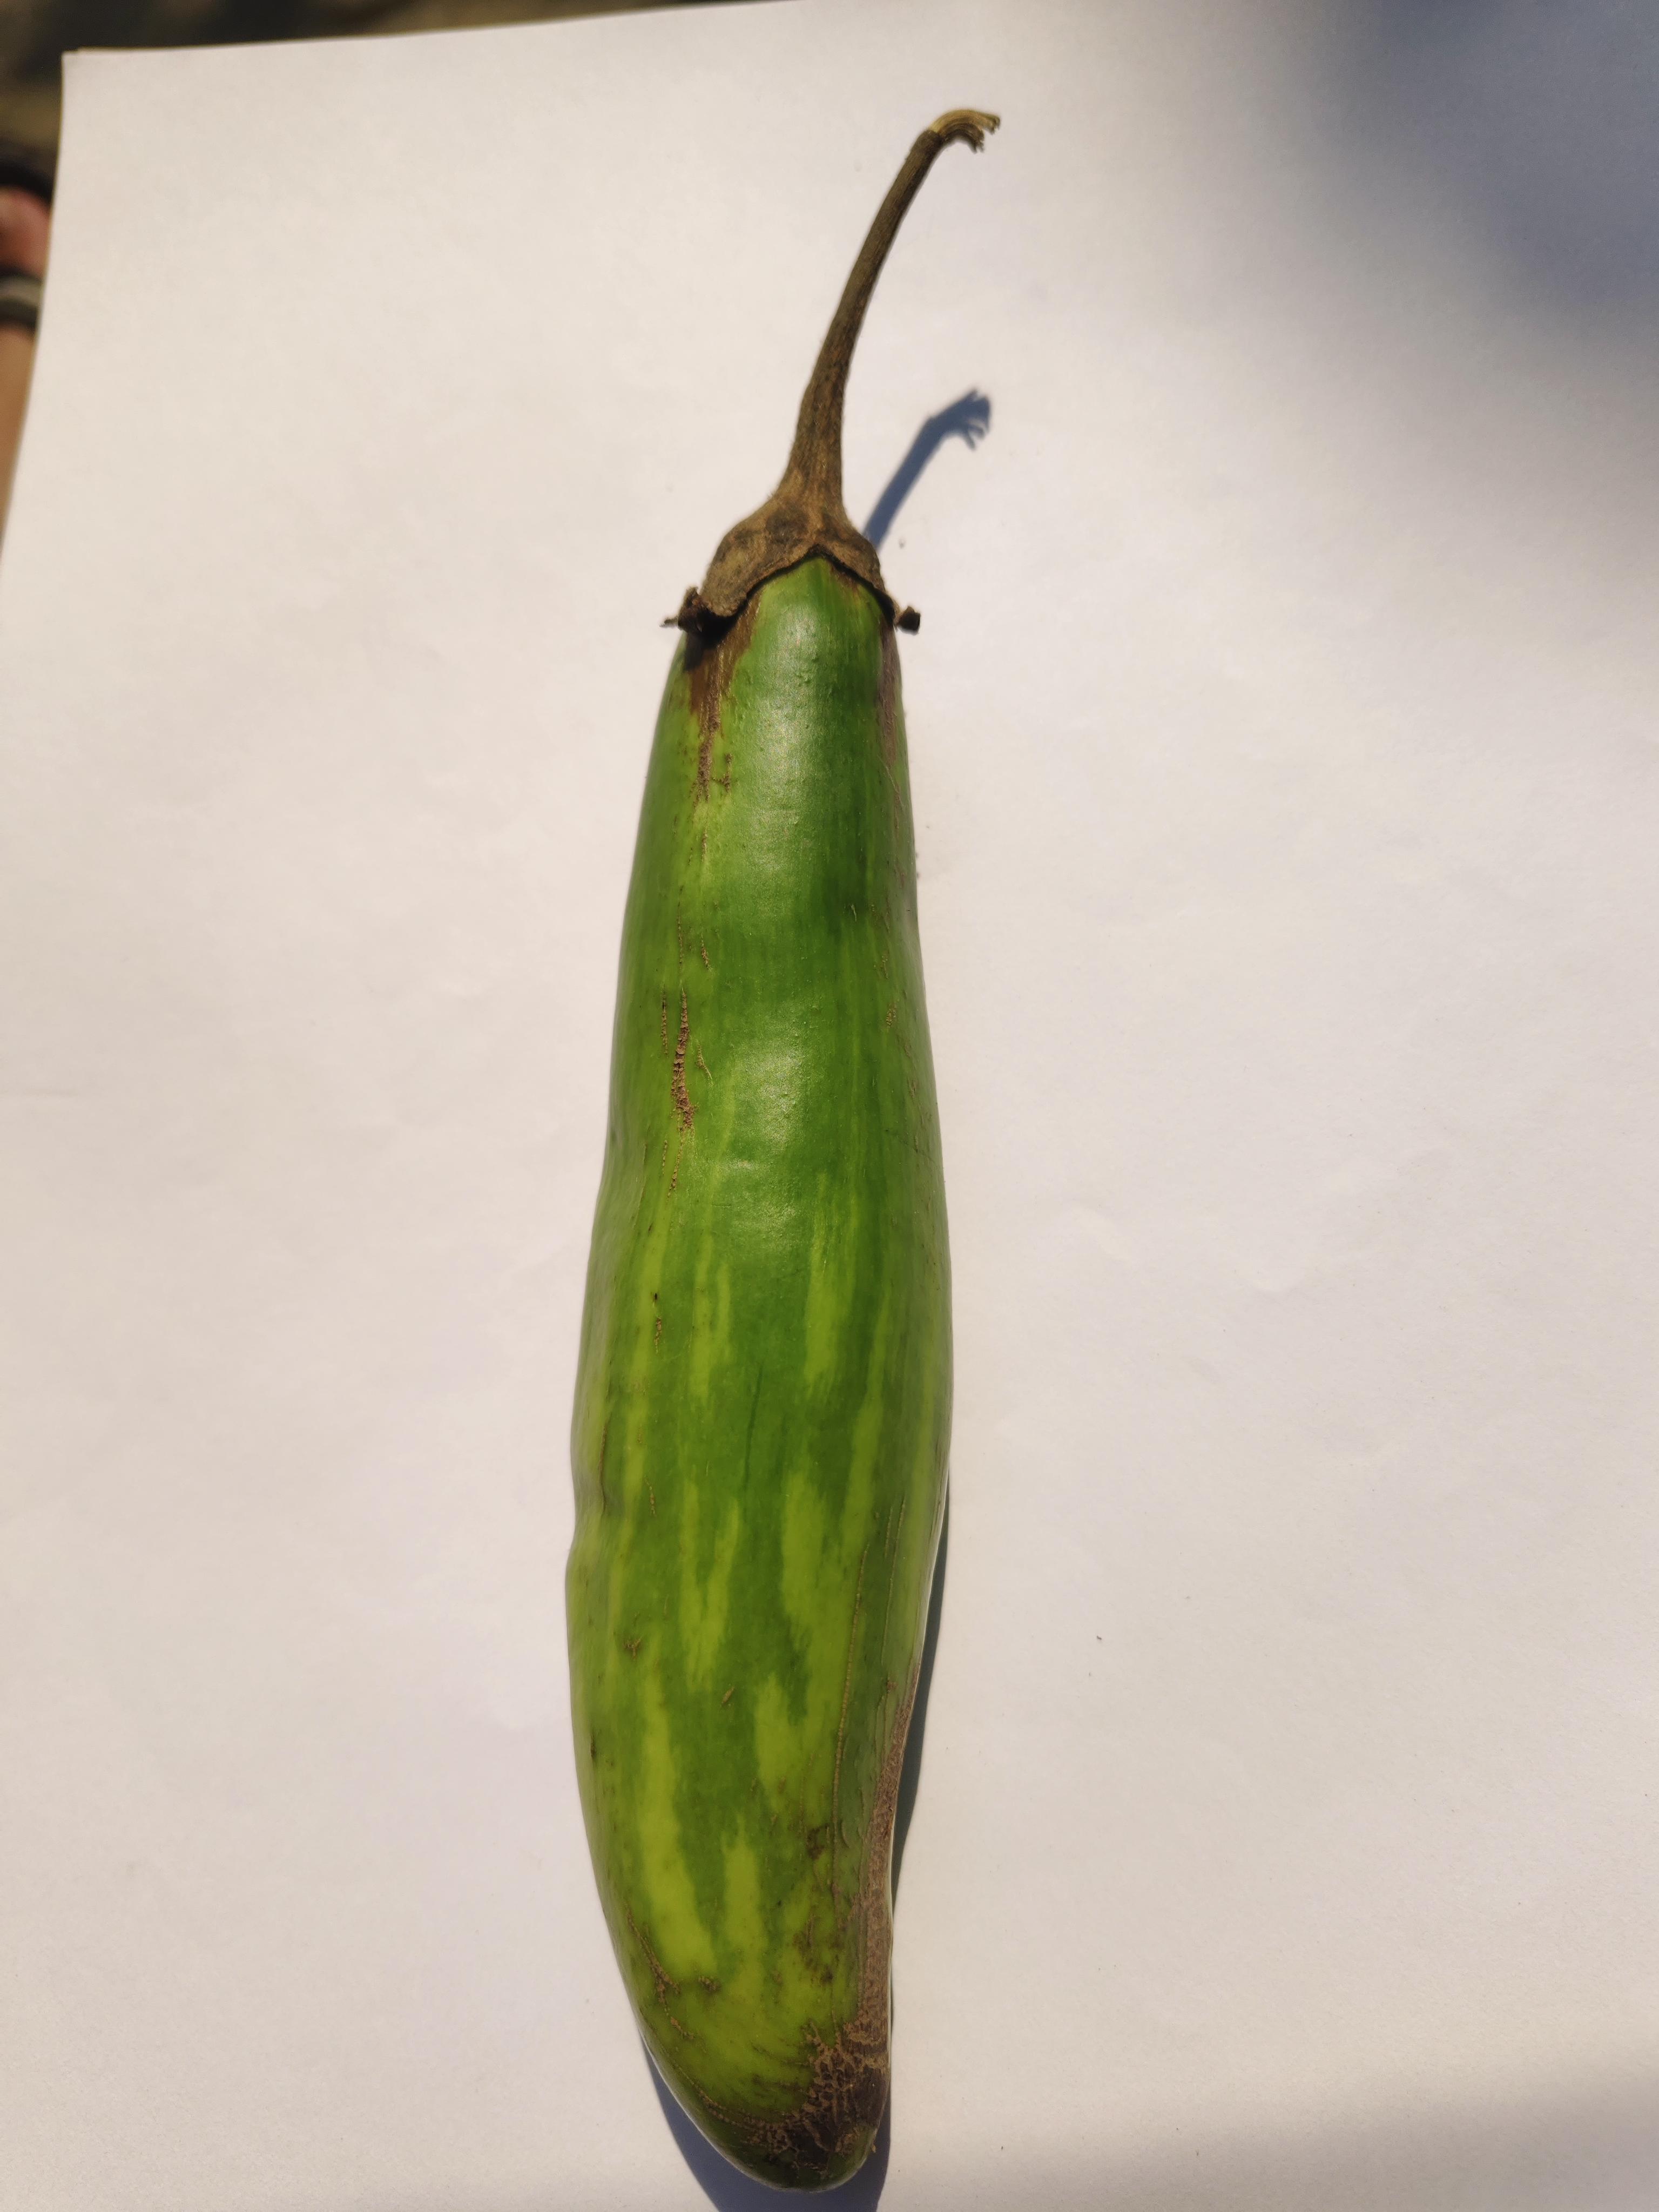
Label: Brinjal